Salvatore Schillaci

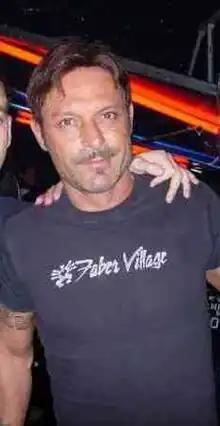
Schillaci in 2009

Salvatore Schillaci (1 December 1964 – 18 September 2024), commonly known as Totò Schillaci, was an Italian professional footballer who played as a striker. During his club career, he played for Messina (1982–1989), Juventus (1989–1992), Internazionale (1992–1994) and Júbilo Iwata (1994–1997).